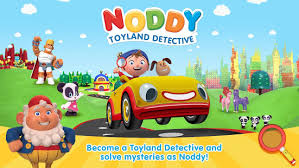
Portrait style: Cartoon Portrait